Chabad of Poway

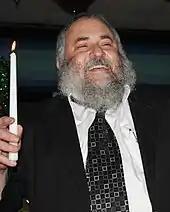
Rabbi Yisroel Goldstein in 2010

Chabad of Poway was founded in 1986 by Rabbi Yisroel Goldstein, a 24-year-old shaliach from Brooklyn, New York, and his new wife Devorie. The congregation first met in a storefront in the Rancho Bernardo shopping center, and then moved to a one-acre site where it opened a preschool in mobile trailers. A senior center was opened in 1990.